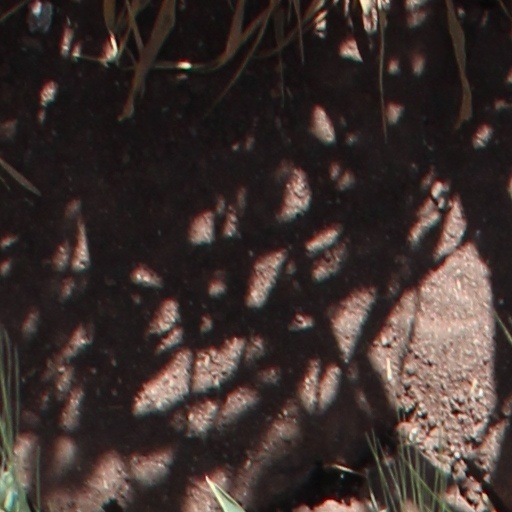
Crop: wheat